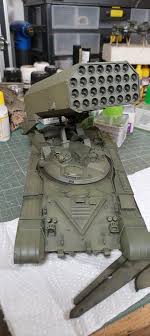
Label: TOS-1